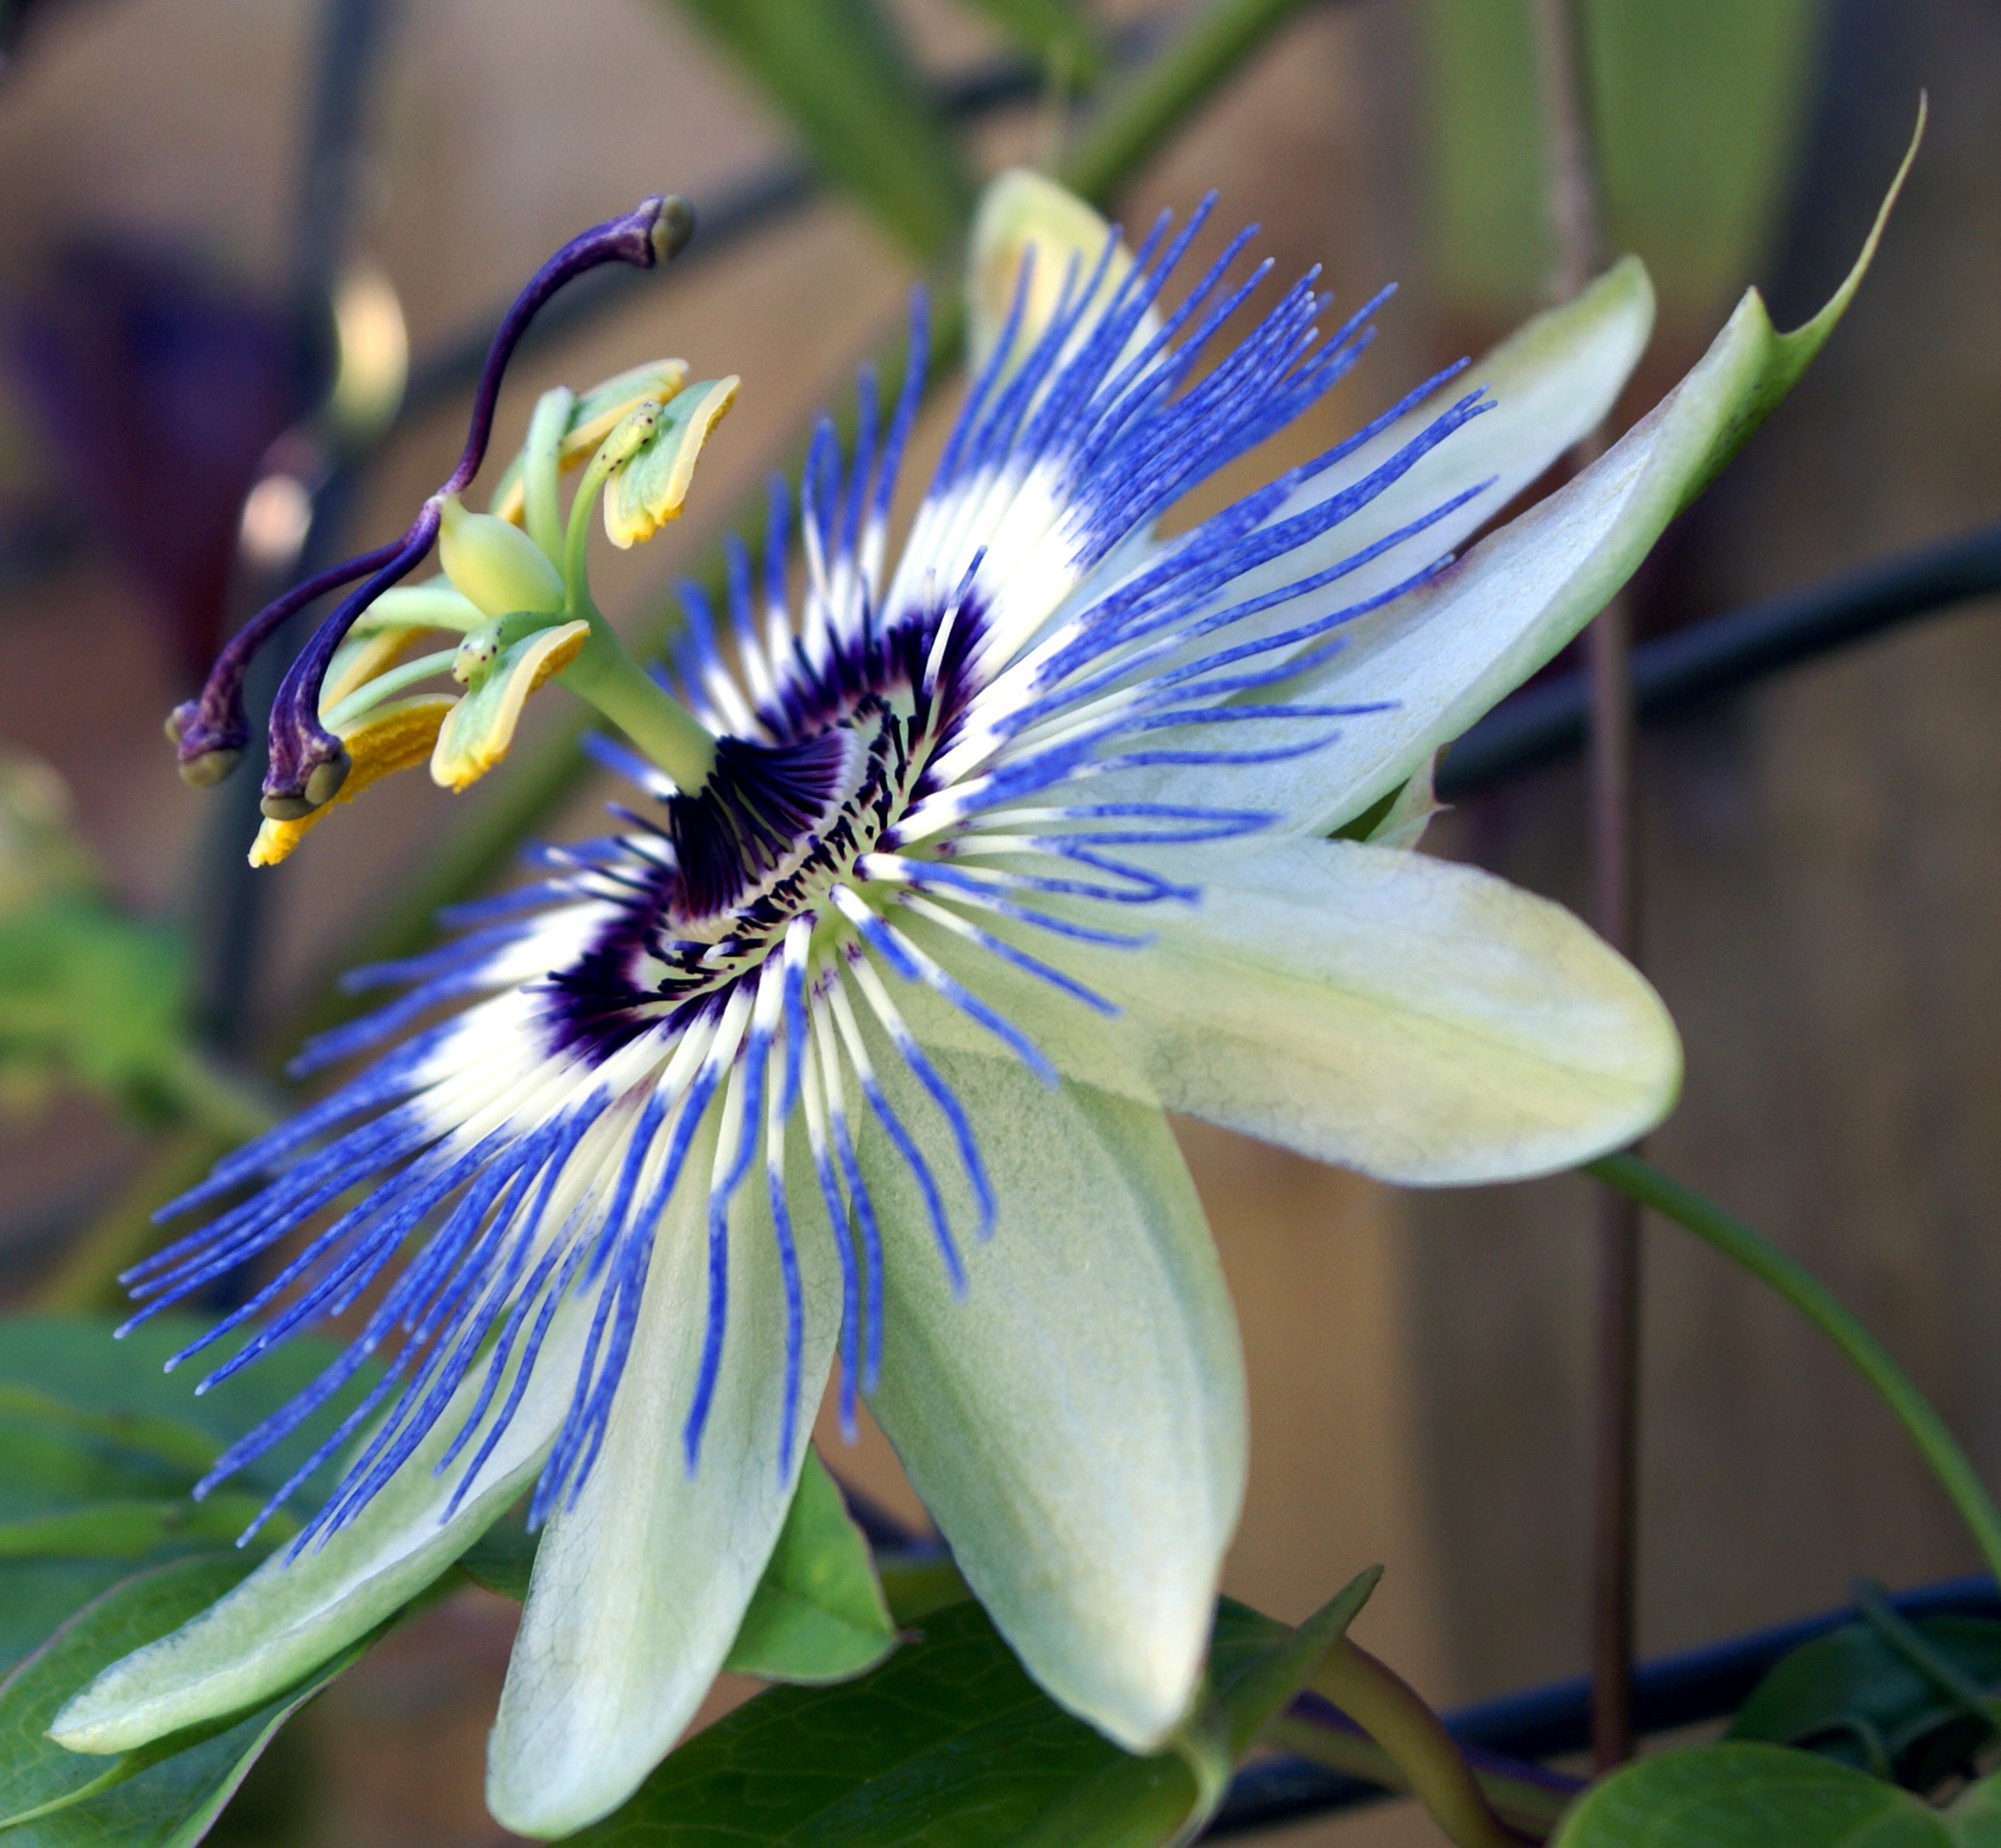
nature, blossom, plant, vine, photography, flower, purple, petal, bloom, summer, floral, pollen, green, natural, botany, blooming, garden, flora, botanical, wildflower, close up, stamen, passion, exotic, passion flower, passiflora, passionflower, macro photography, flowering plant, plant stem, land plant, passion flower family, purple passionflower